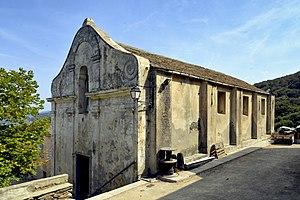
Pino est une commune française située dans la circonscription départementale de la Haute-Corse et le territoire de la collectivité de Corse. Elle appartient à l'ancienne piève de Luri, dans le Cap Corse.